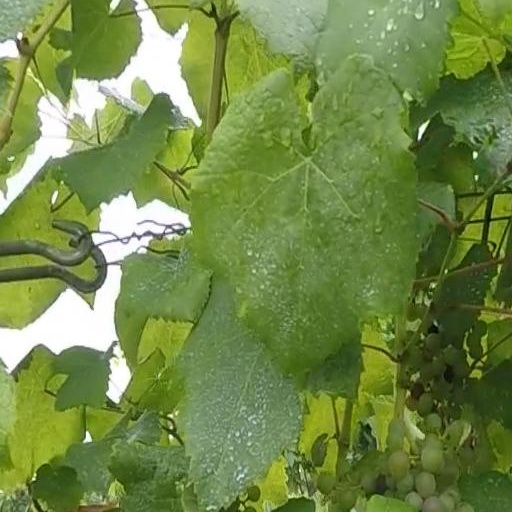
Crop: grape